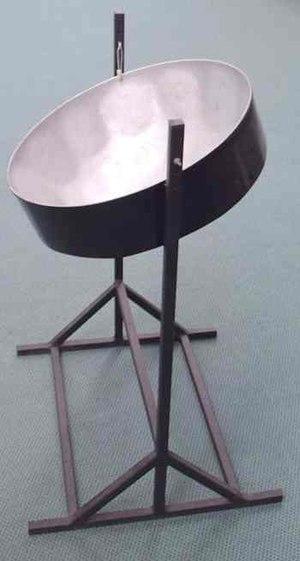
Un steel-drum ou steeldrum, c'est-à-dire « tambour d'acier » en anglais, plus couramment appelé pan ou steelpan, est un instrument de percussion idiophone mélodique.